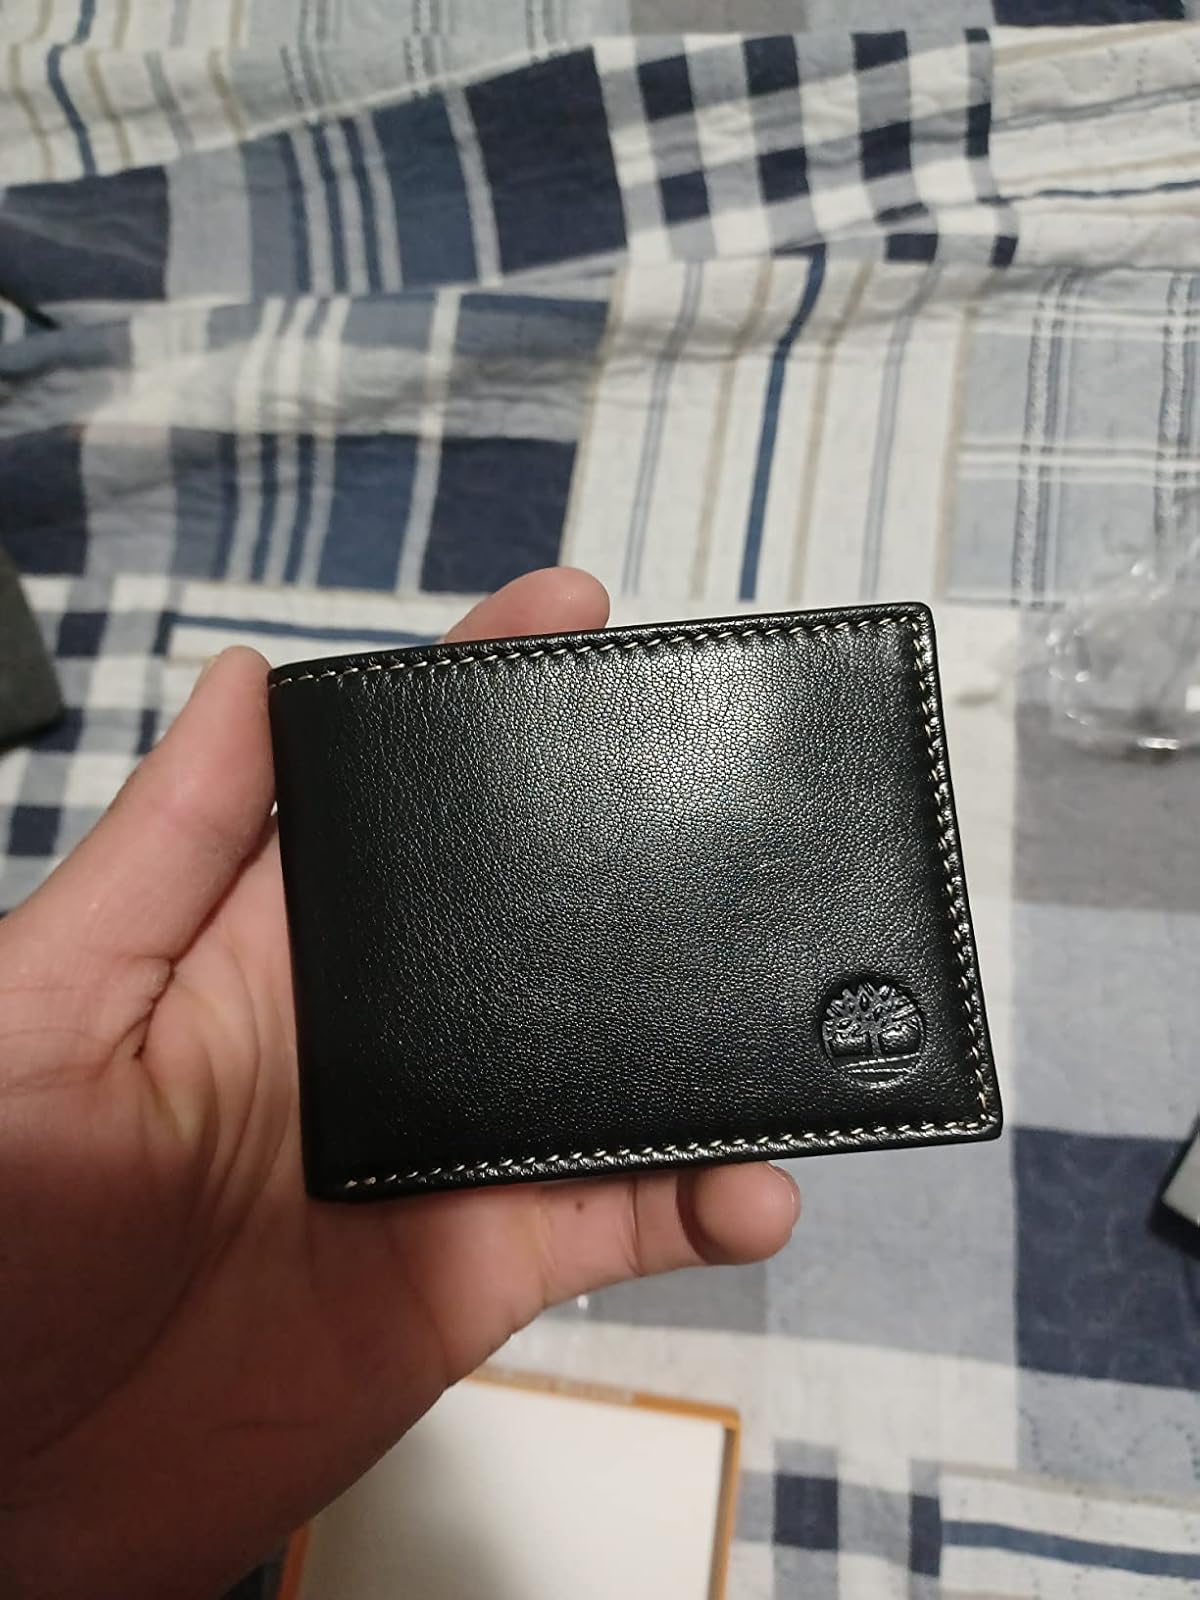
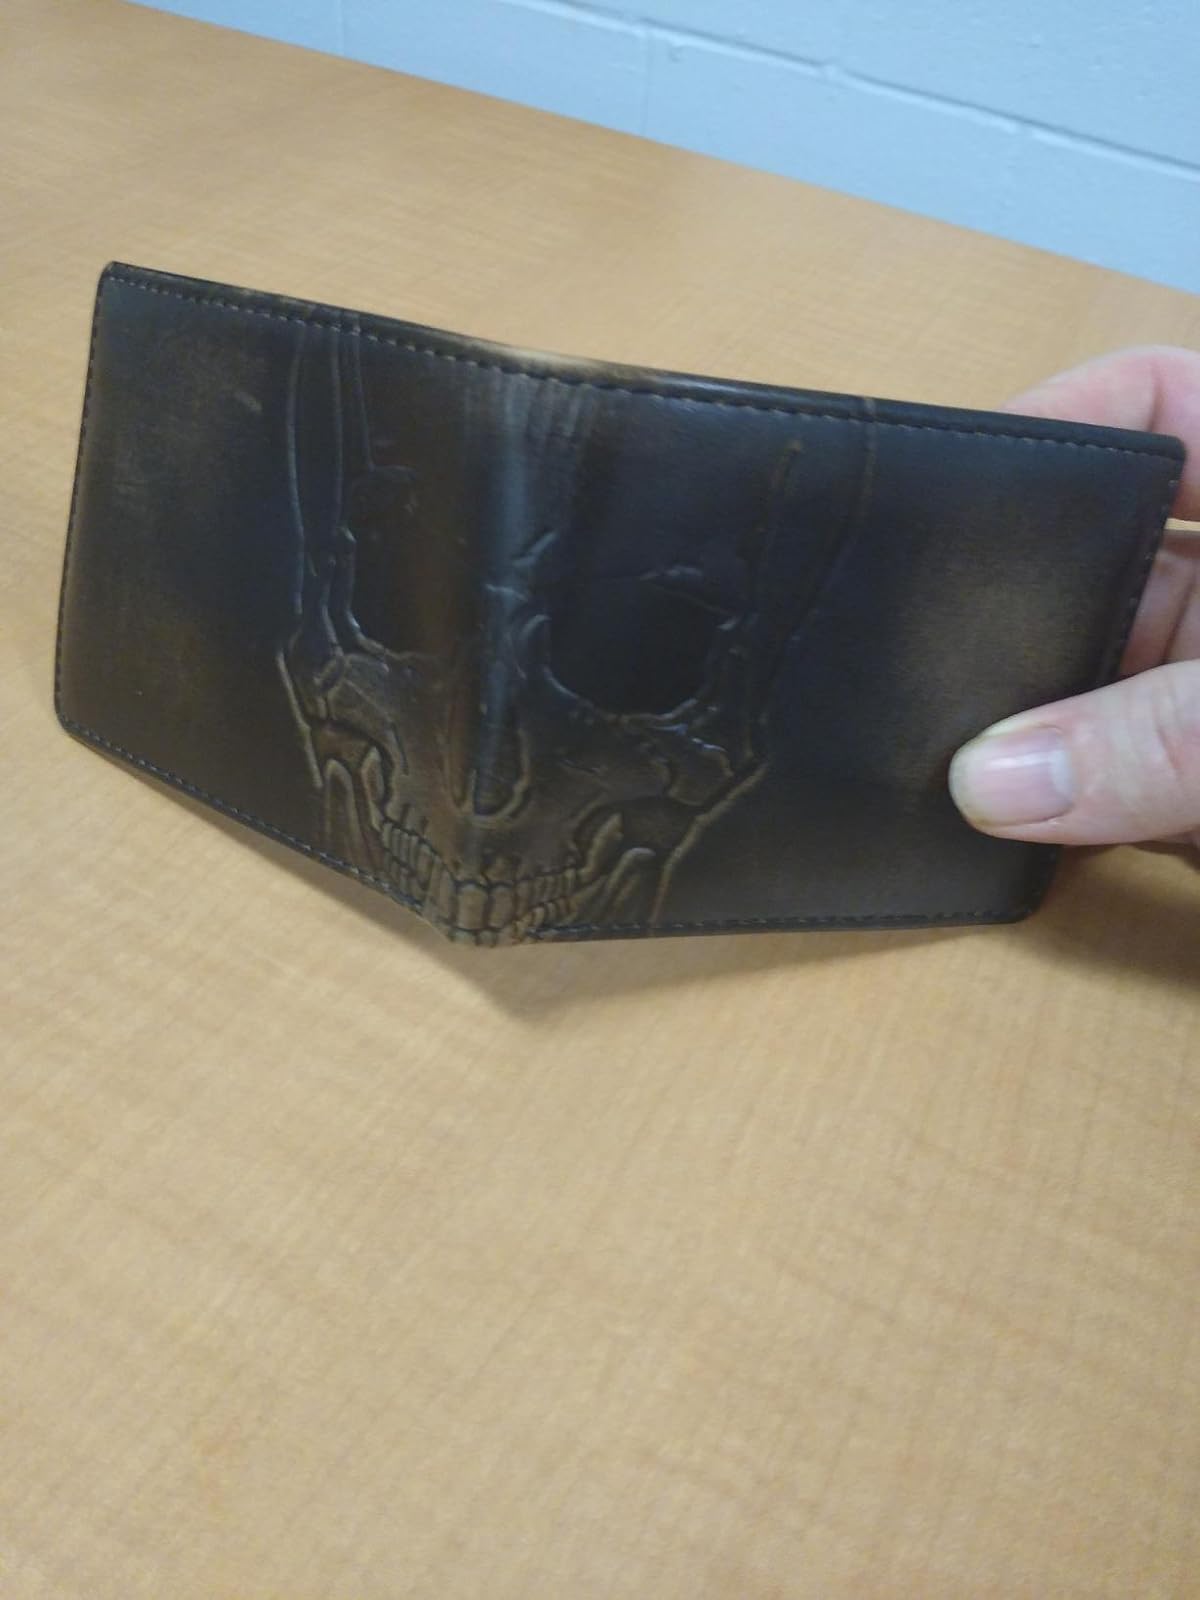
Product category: accessories_wallet
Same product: no